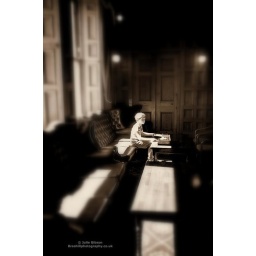
Aimee was sitting looking thru the wedding albumns. I loved how the sun was shining in the windows on her and the furniture.